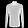
Label: Shirt